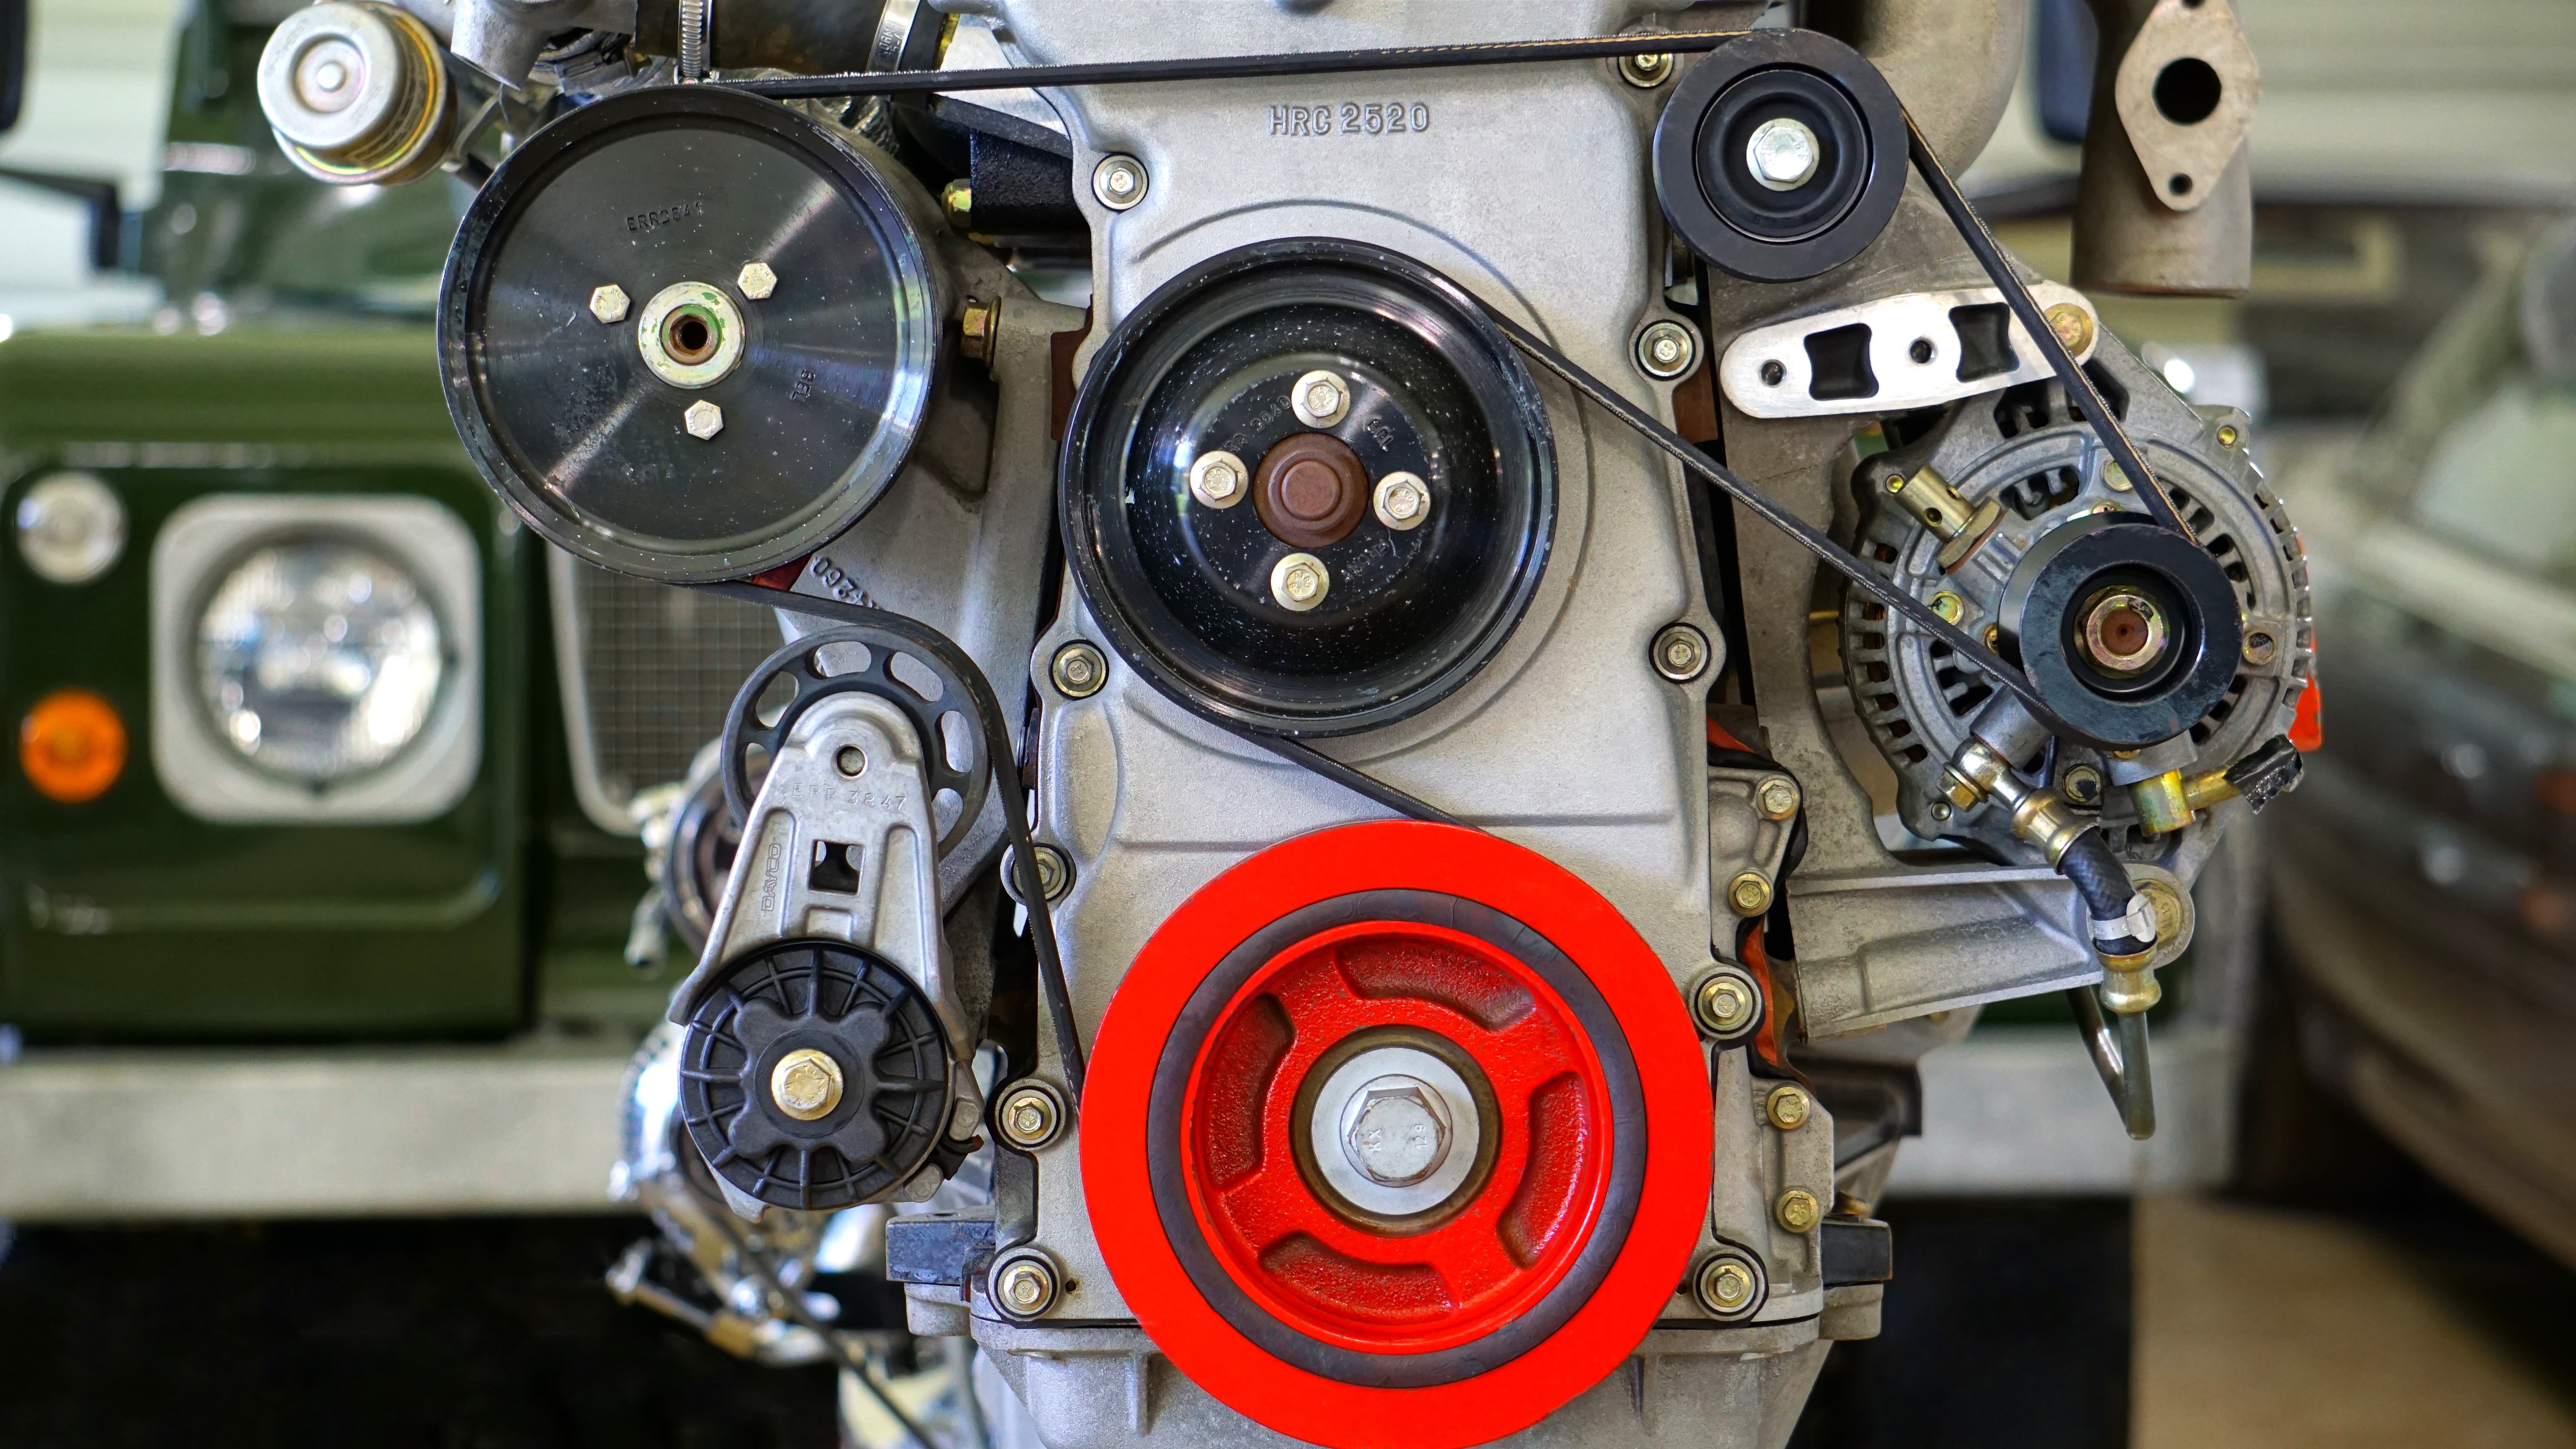
technology, car, wheel, automobile, transportation, vehicle, gear, metal, auto, machine, machinery, industry, steering wheel, automotive, energy, power, chrome, engineering, mechanical, engine, motor, gas, gasoline, manufacture, fast, heavy, shiny, oil, petrol, fuel, petroleum, mechanic, metallic, car engine, auto part, automobile make, aircraft engine, automotive engine part